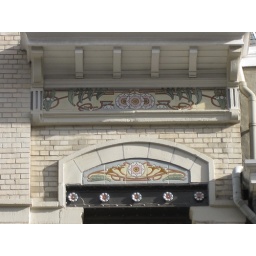
Art nouveau-house, 1907 by architect F. Dermond. Front. Tiles. Art nouveau-woning in de Arthur Goemarelei van 1907 door architect F. Dermond. Voorgevel. detail van de keramiektegels.